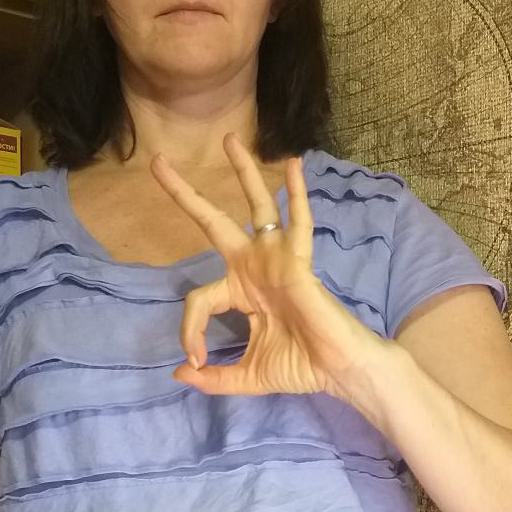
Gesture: ok